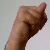
The image shows a hand gesture representing the letter 'N' in Indian Sign Language.